Valiveru

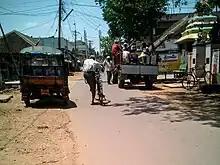
Valiveru main centre road

Valiveru railway station is situated on Howrah-Chennai main line, under the administration of Vijayawada railway division of South Central Railway zone. It is just an intermediate station, with no passenger operations. The Nearest railway station is Tenali Junction.Also there is a railway station proposal here in order to control the Rail traffic in Tenali.